Stirrup jar

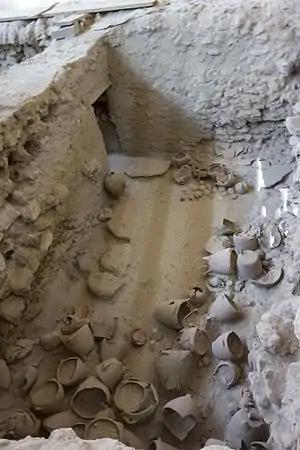
Storage pottery, Akrotiri

The early stirrup-jars were not distinguished by special type; i.e., the sizes and shapes varied within a maximum height of . They were all from "domestic deposits," yet some had features suggesting export: instead of the two stirrup handles, a disk supported by three handles, and a true spout with two or three horns (we should say lugs) on its sides. The lugs could be for lashing down a cloth (Homeric kredemnon) over a stopper (no stoppers have been found). The disk had one or two holes on the edge, possibly for ties holding a stopper or a shipping tag. Haskell suggests an identity tag marking the owner.